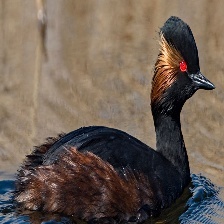
Species: BLACK-NECKED GREBE
Scientific name: PODICEPS NIGRICOLLIS